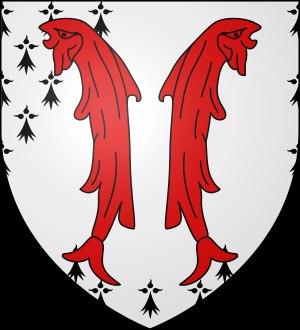
Raoul VI de Gaucourt, mort le 10 juin 1462, est seigneur de Gaucourt, d'Hargicourt et de Maisons-sur-Seine et compagnon d'armes de Jeanne d'Arc.